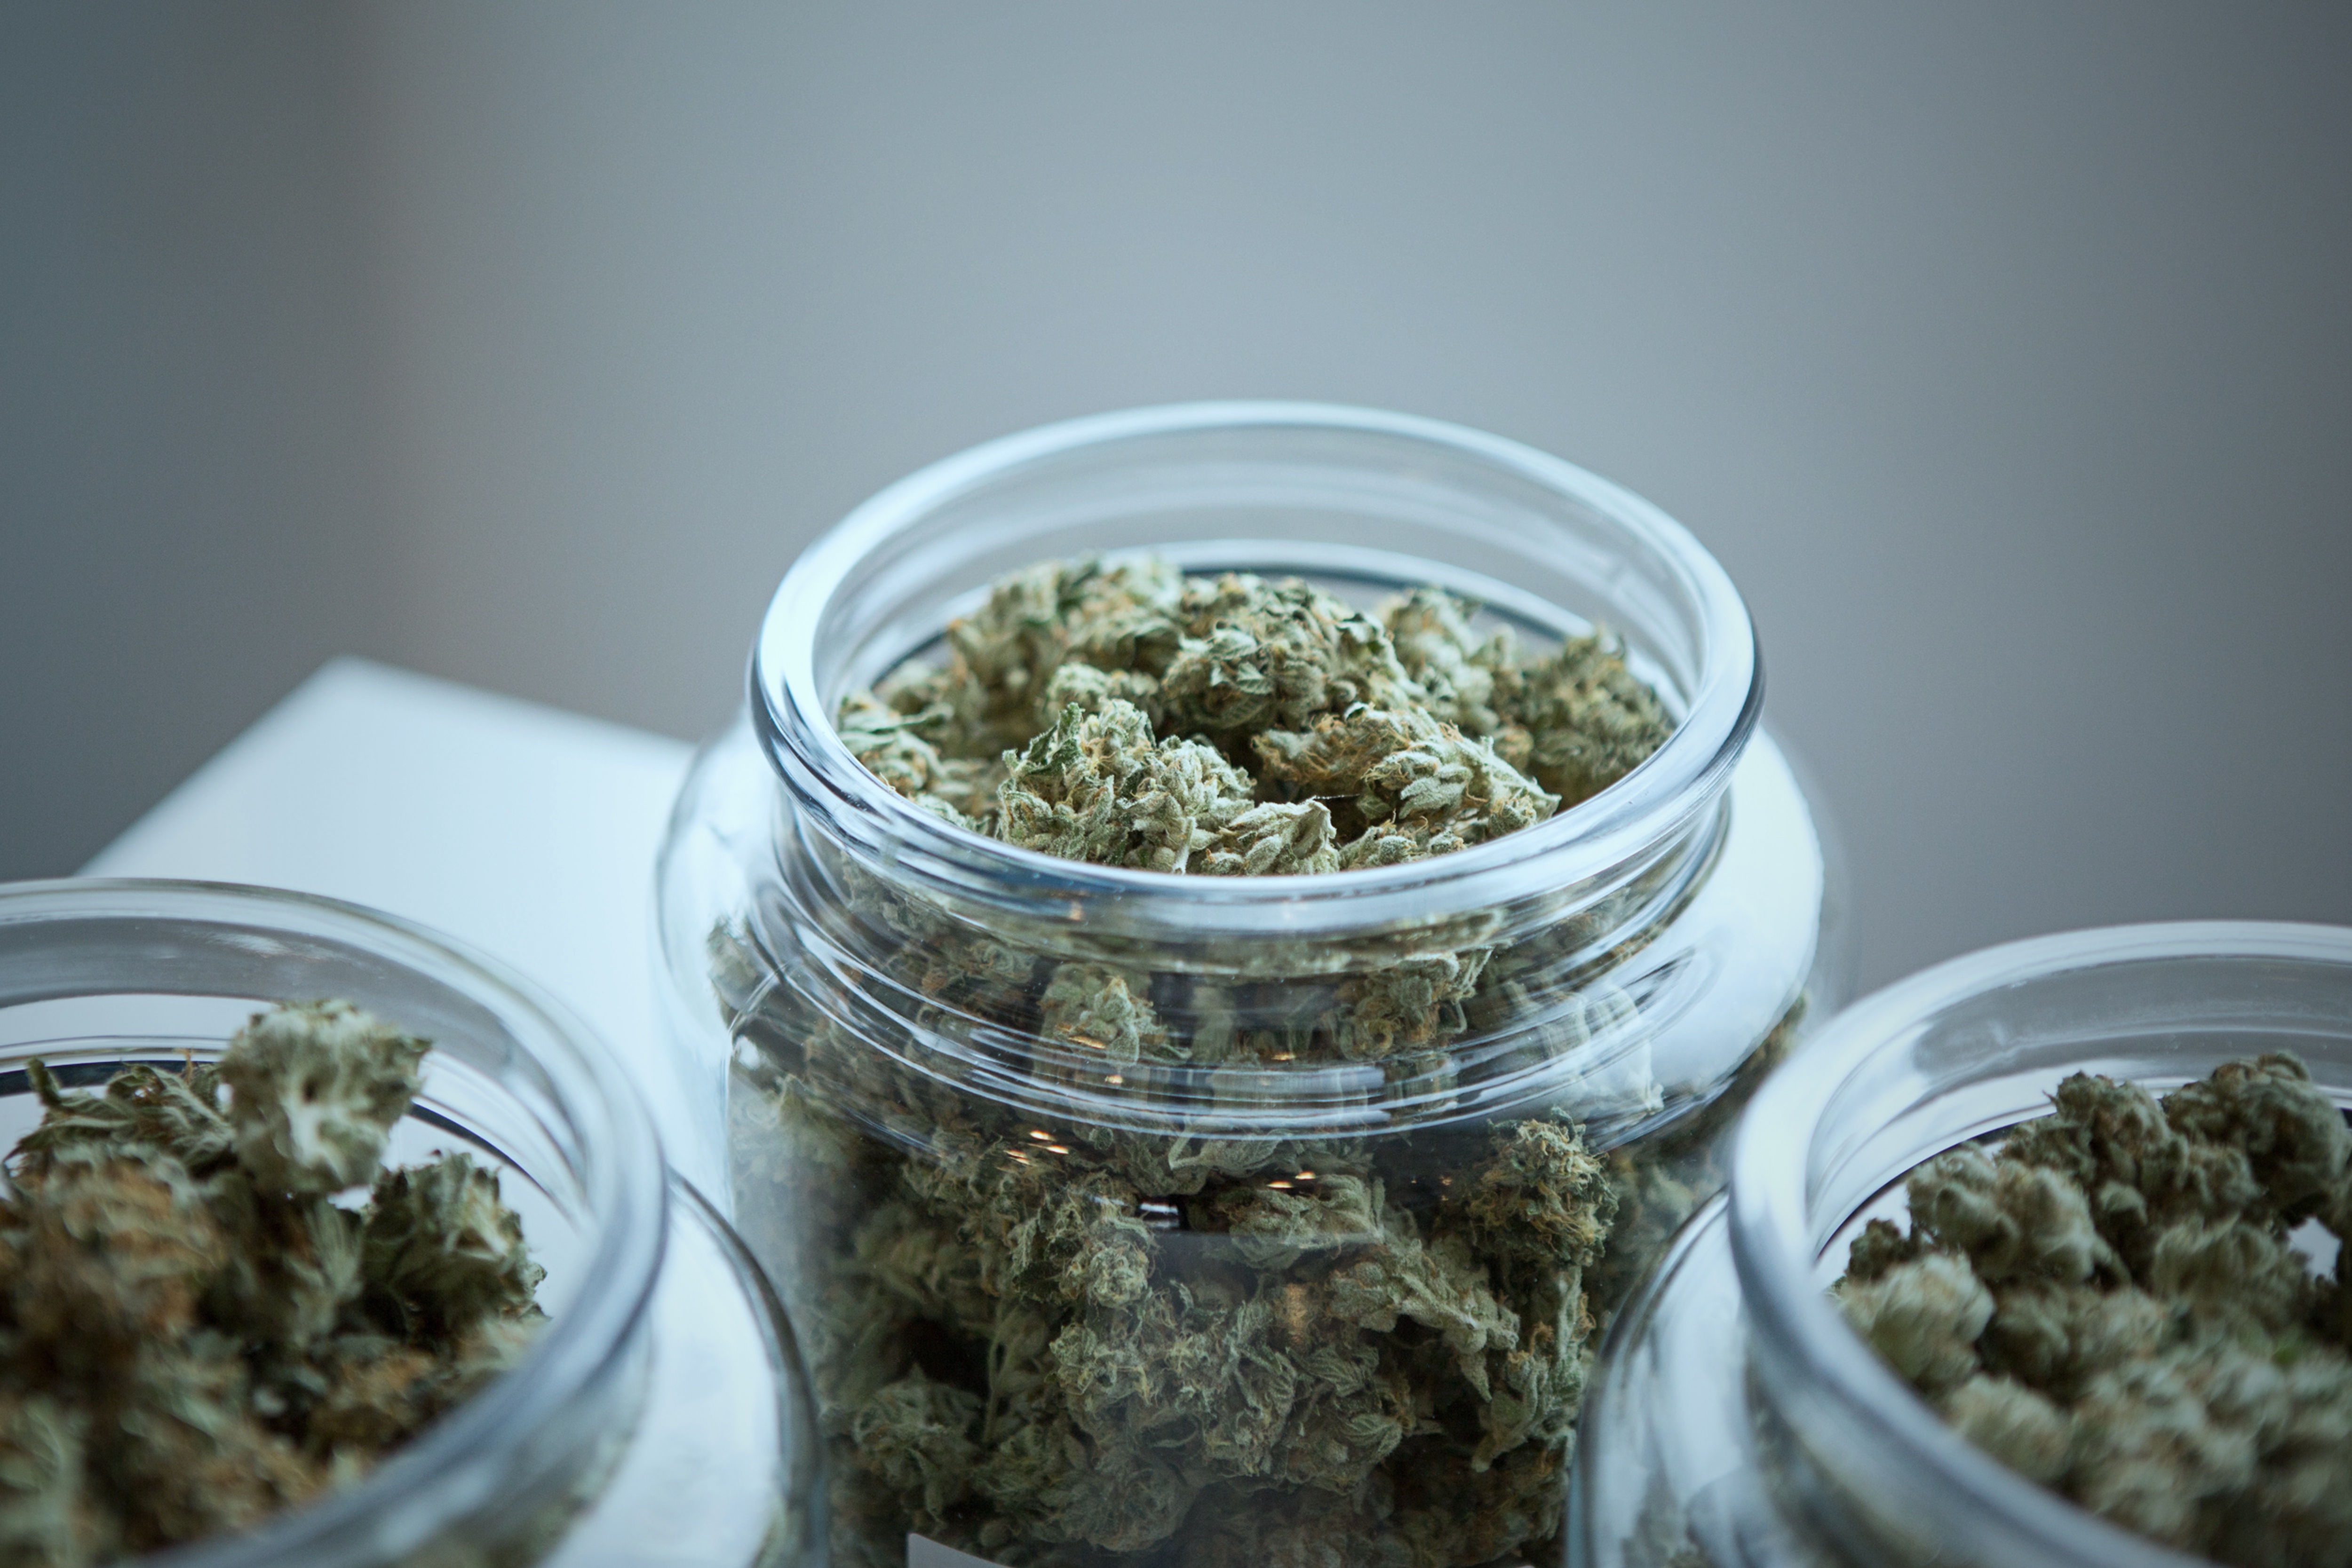
plant, dish, meal, food, herb, produce, crop, breakfast, cuisine, cereal, vegetarian food, flowering plant, land plant, snack food